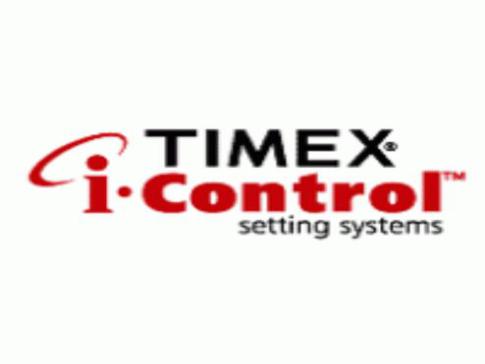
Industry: Clothes